Naqqar khana

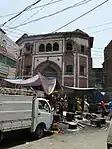
Naubat Khana of Zafar Mahal (Mehrauli) in Delhi

Bismillah Khan's family had played shehnai for generations in Naqqar Khanas overlooking palaces and temples which enabled their music to be heard across the countryside.